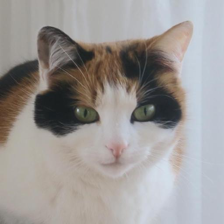
Label: animals